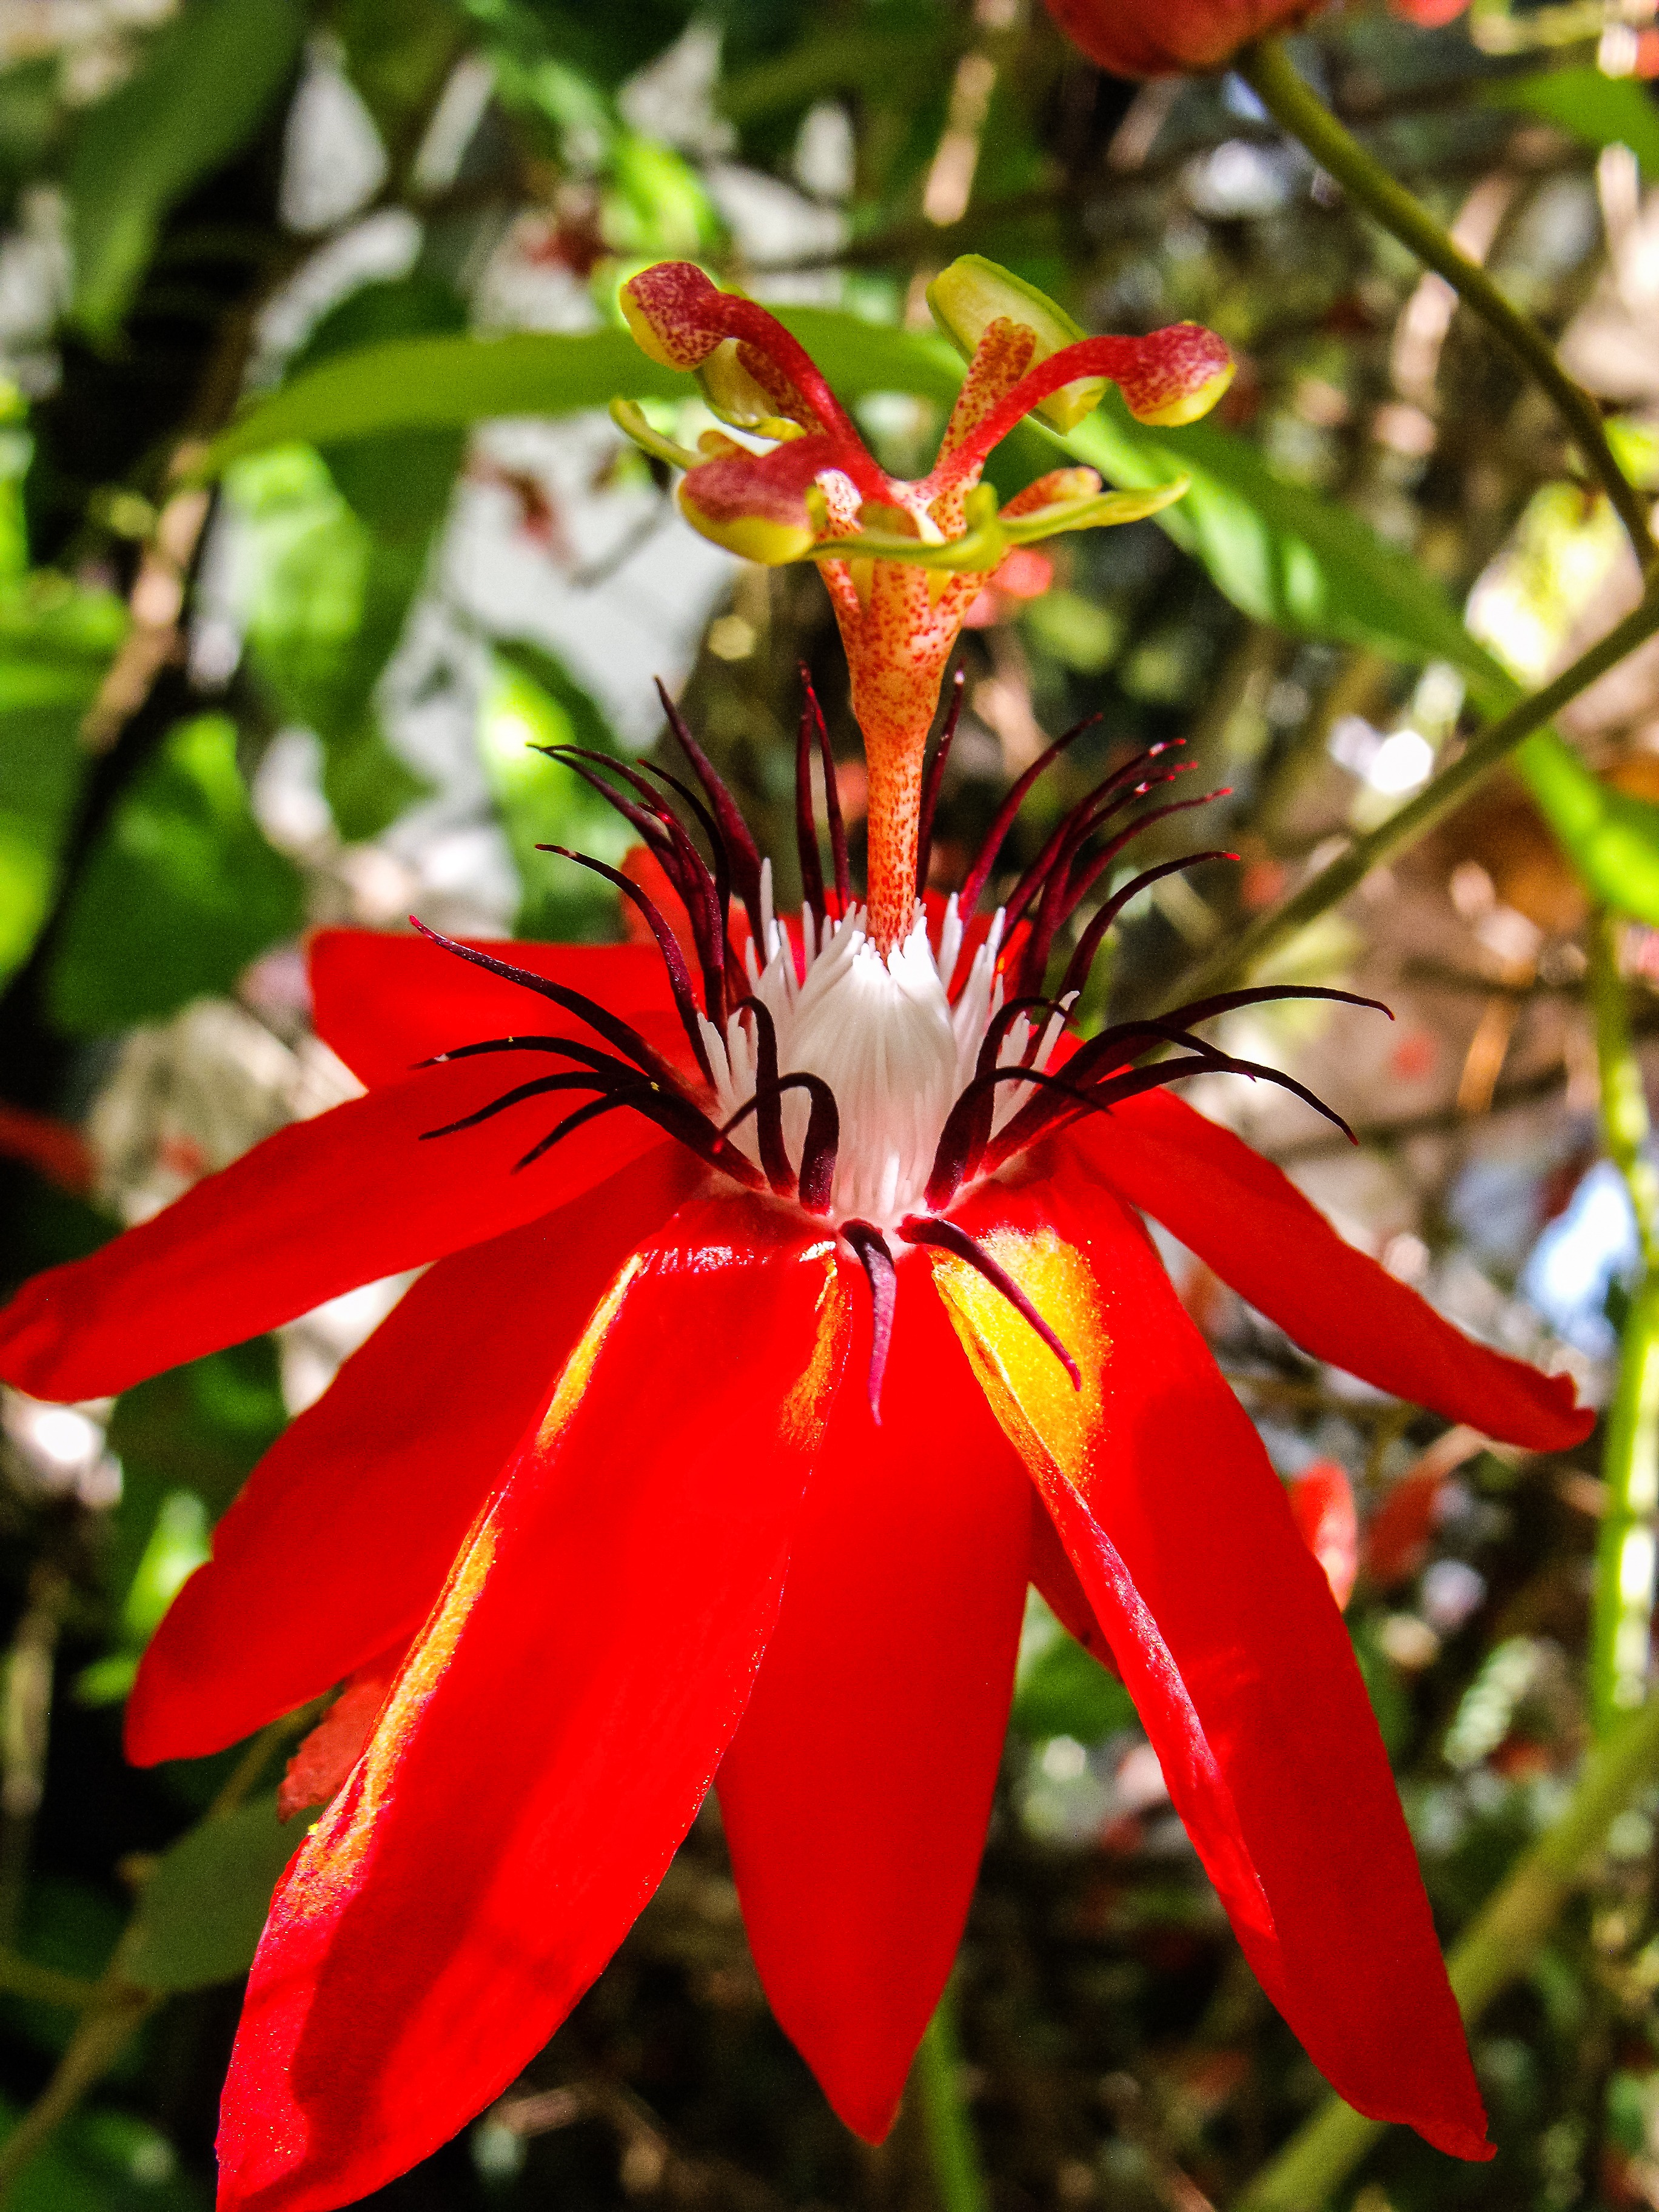
nature, blossom, plant, leaf, flower, petal, bloom, red, botany, flora, wildflower, close up, passion flower, macro photography, flowering plant, land plant